Aarne

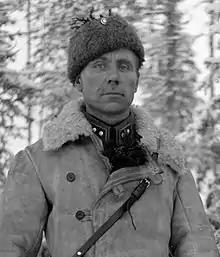
Aarne Juutilainen, a Finnish army captain during the Winter War

Aarne may be a masculine given name and a surname. It is a Finnish and Estonian form of the given name Arne, a form of "Arnold". Notable people with the name include: